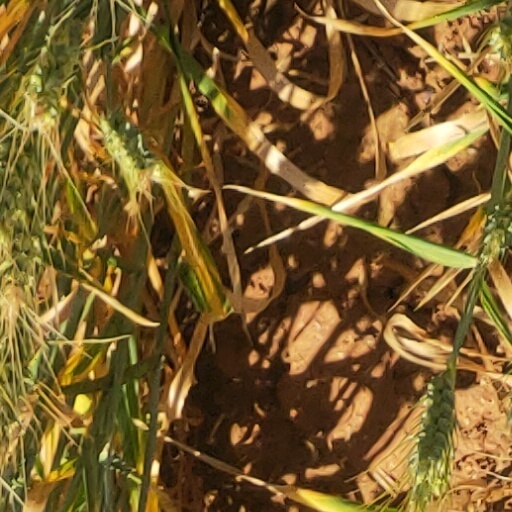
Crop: wheat